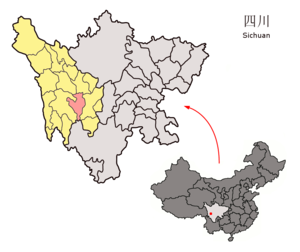
Le xian de Yajiang ou Nyachu dzong est un district administratif de la province du Sichuan en Chine. Il est placé sous la juridiction de la préfecture autonome tibétaine de Garzê dans laquelle il est placée au Sud.